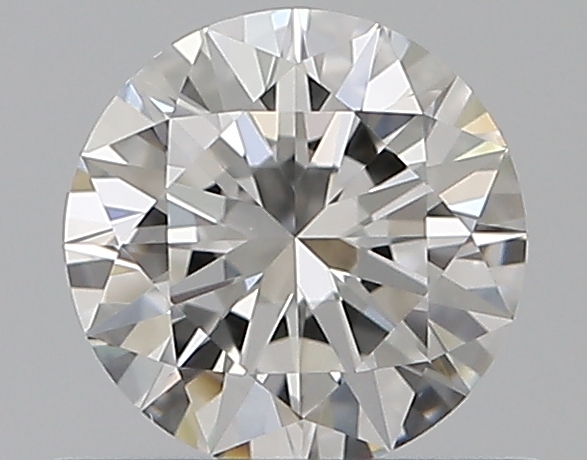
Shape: round
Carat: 0.5
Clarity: VVS2
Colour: E
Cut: EX
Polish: EX
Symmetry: EX
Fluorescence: M
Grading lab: GIA
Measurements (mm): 5.12 x 5.15 x 3.11